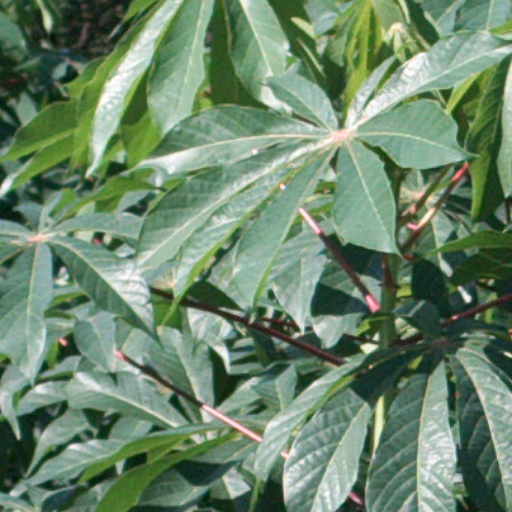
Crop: cassava